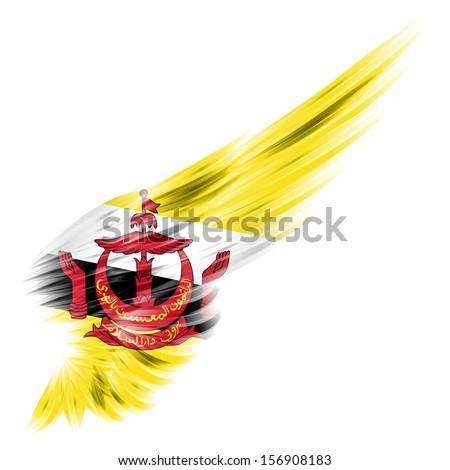
the flag on wing and white background